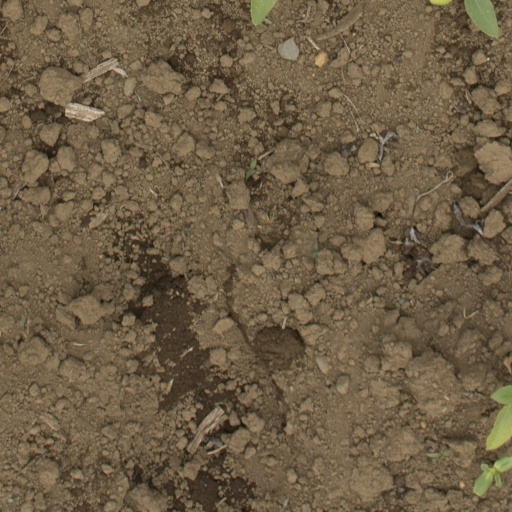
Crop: Jerusalem artichoke